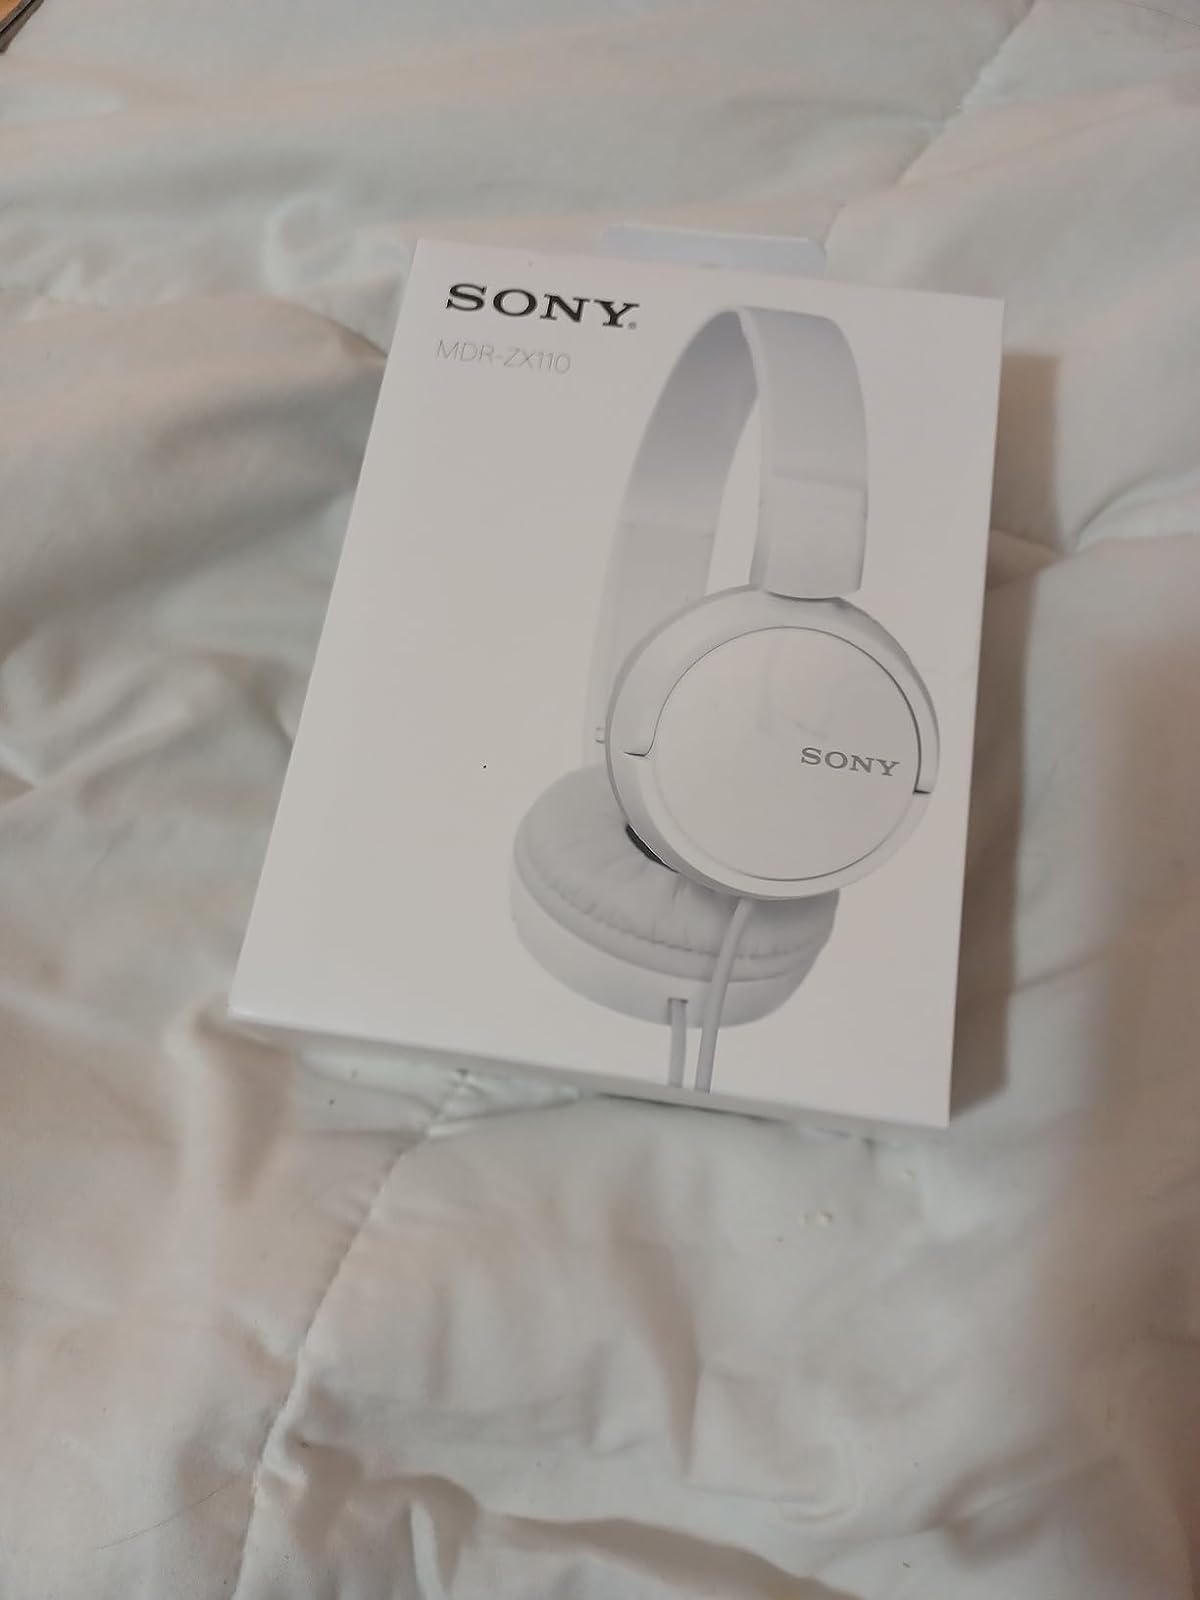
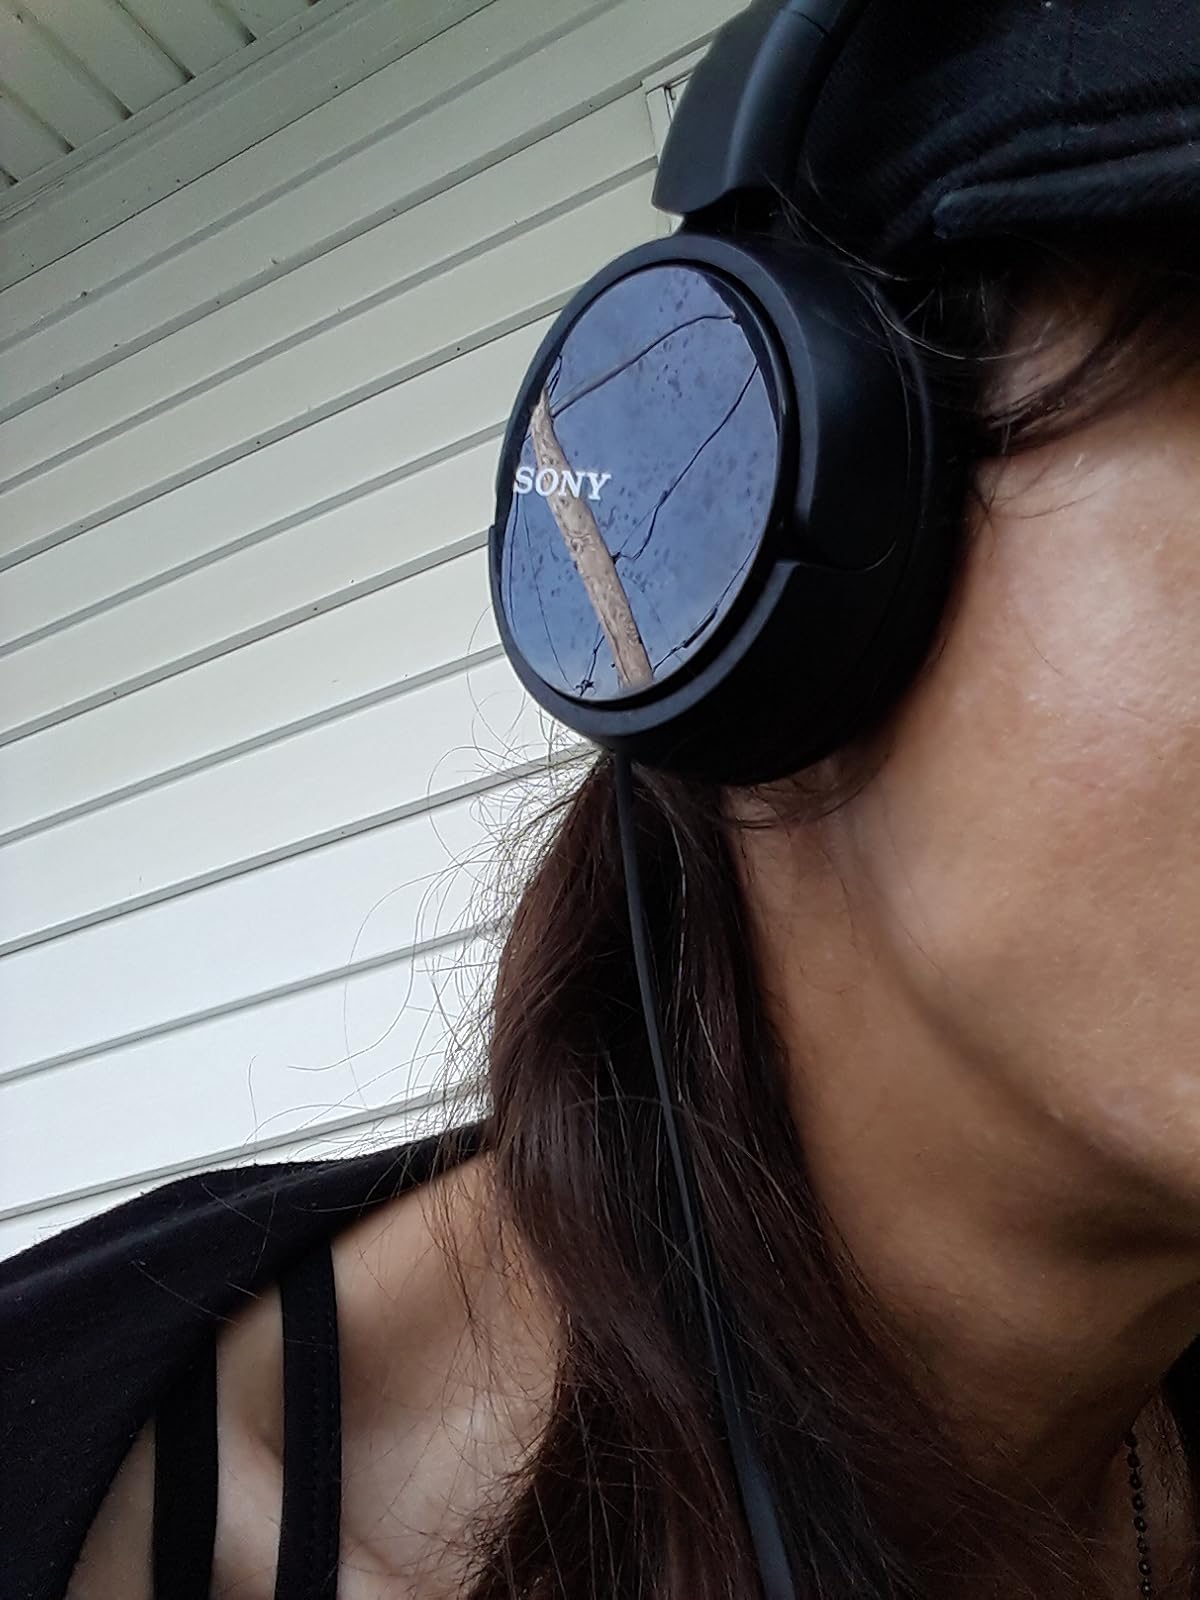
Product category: headphones
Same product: no